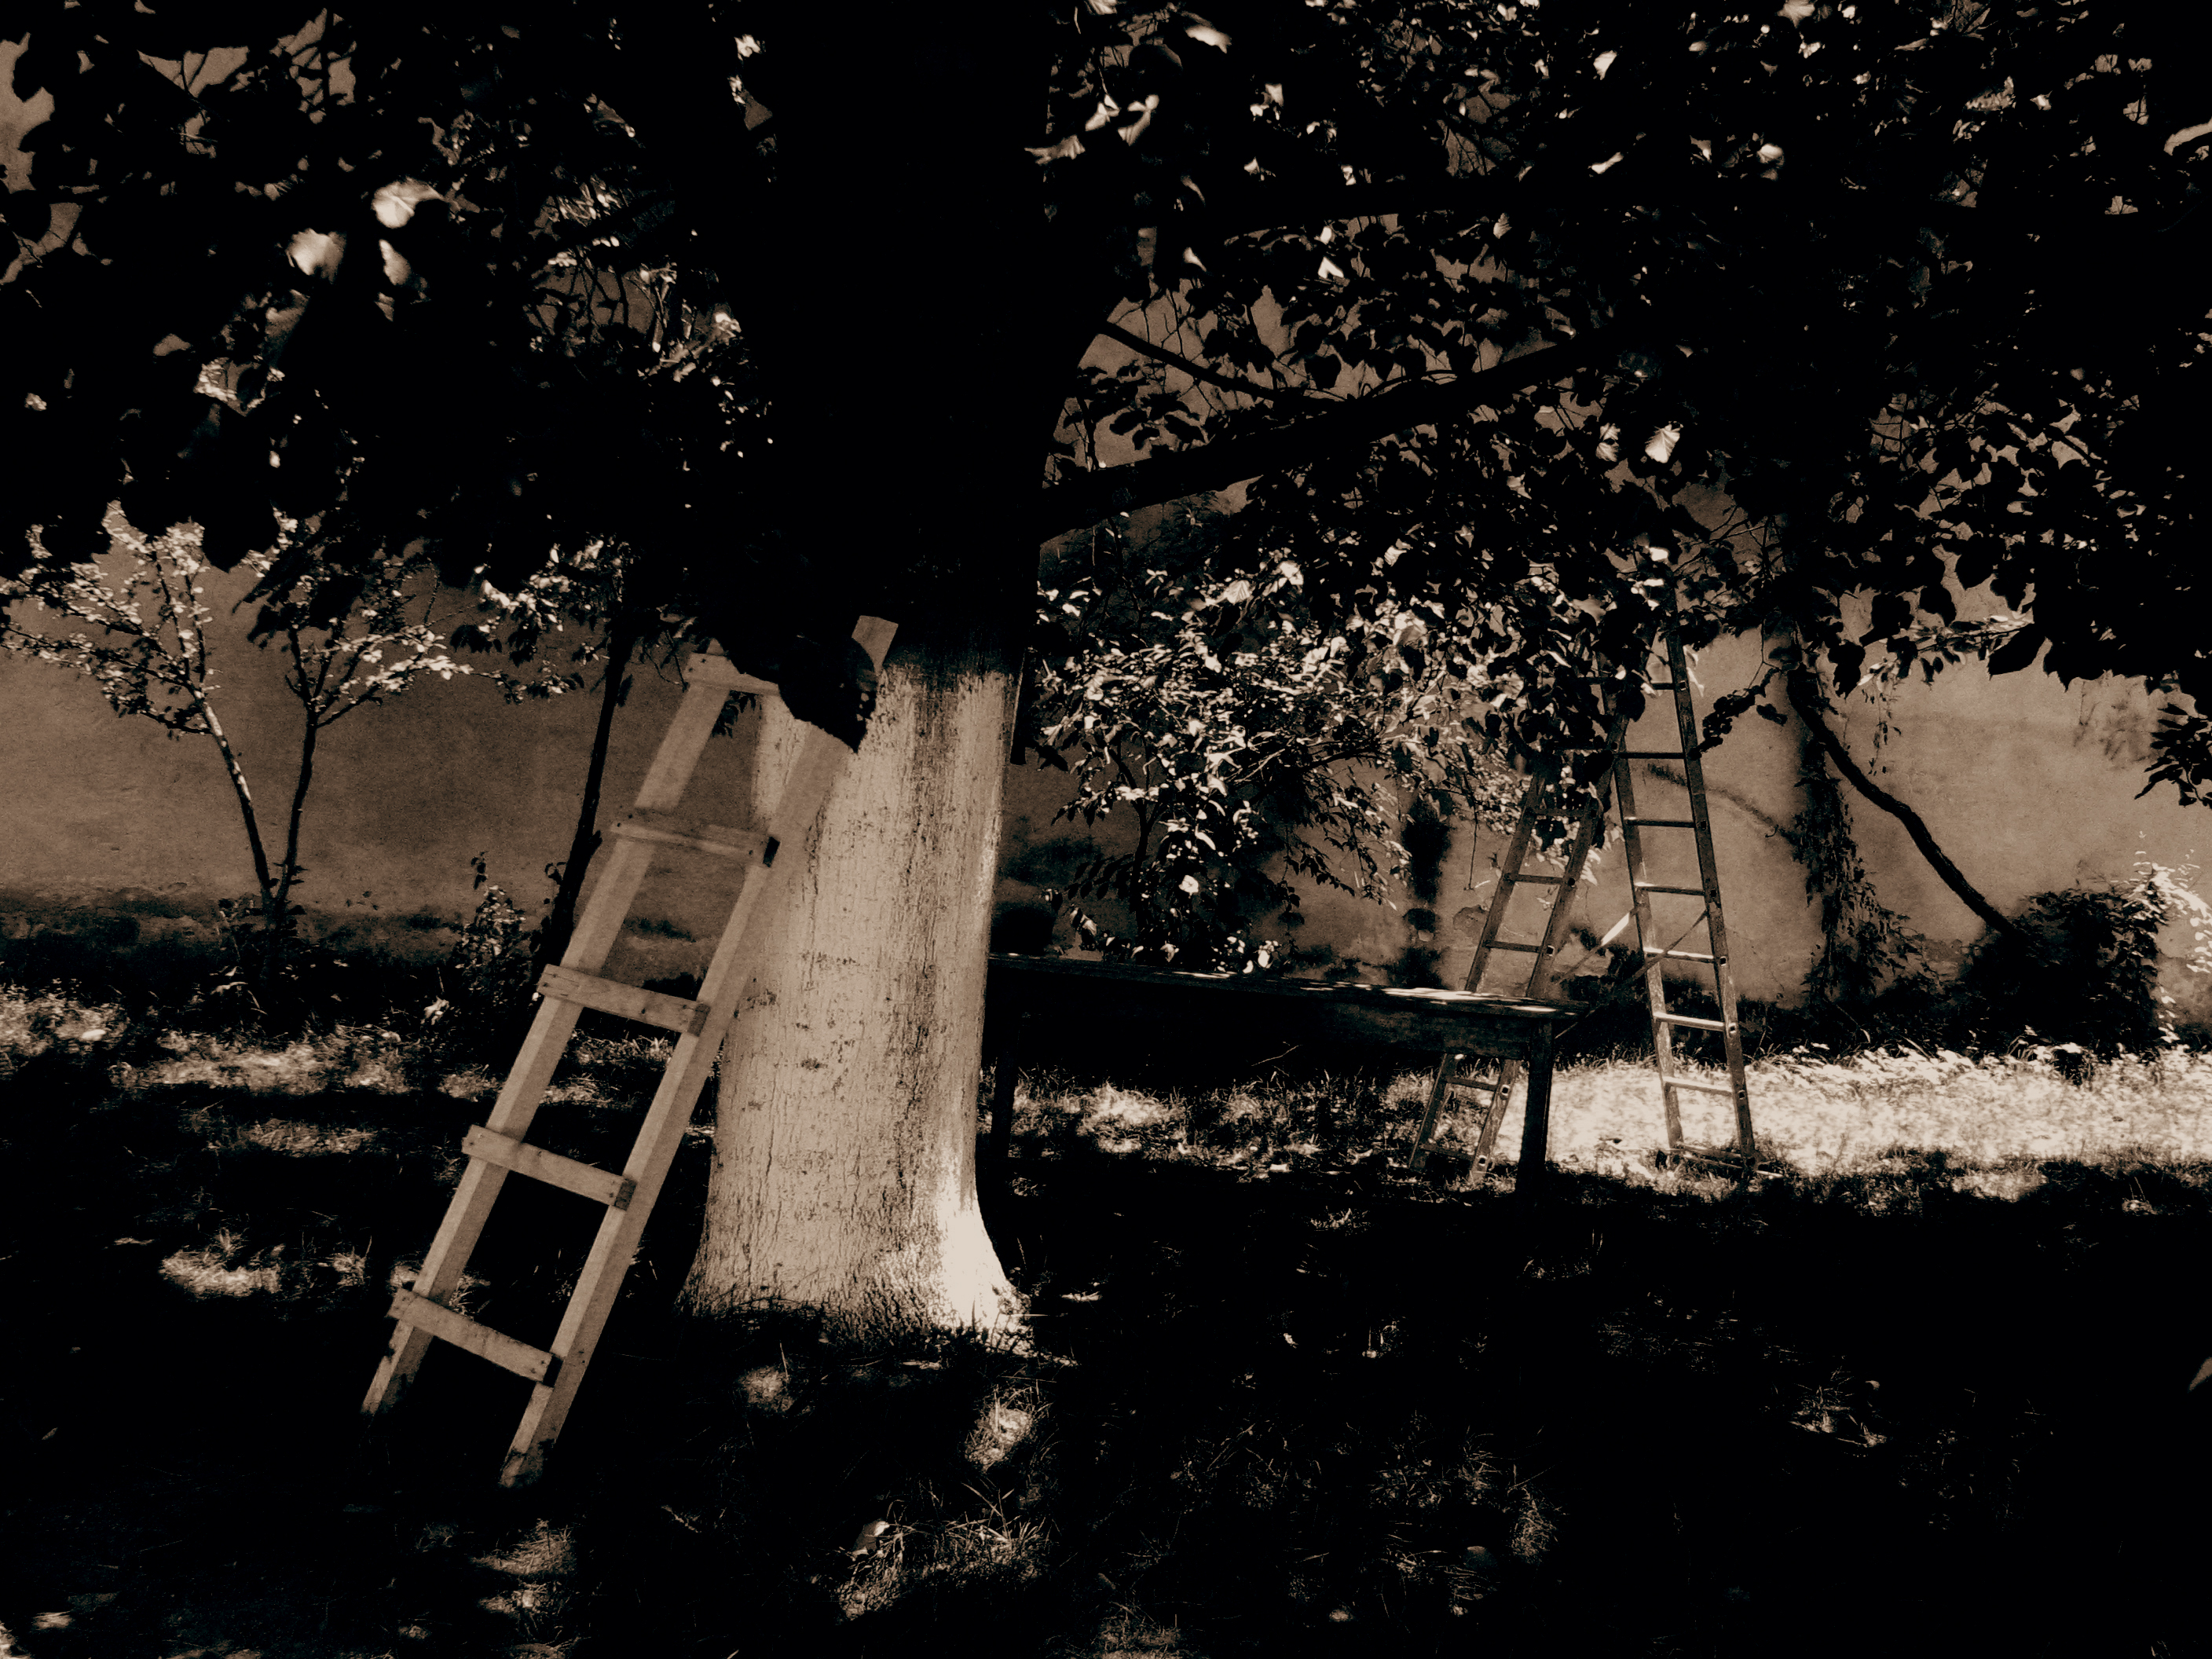
tree, winter, light, black and white, architecture, plant, white, night, photography, sunlight, morning, flower, building, monument, photo, evening, spring, reflection, religion, darkness, church, black, monochrome, christian, season, ladder, photos, religious, de, monastery, churches, photograph, fotografie, history, christianity, romana, style, orthodox, unesco, eastern, romania, convent, bor, biserica, arhitectura, wallachia, muntenia, tara, romaneasca, orthodoxy, romanian, ortodoxa, patrimoniu, manastire, ortodoxia, ortodoxie, ecclesiastical, bisericeasc, cladire, edificiu, valahia, tararomaneasca, oltenia, brancovenesc, brancoveanu, brancovan, scara, horezu, hurez, hurezi, hurezimonastery, monasteryofhorezu, lmivliiaa09894, 1690, cre tinism, cre tin, br ncoveneasc, m n stireahurezi, carhitecturabr ncoveneasc, monochrome photography, woody plant